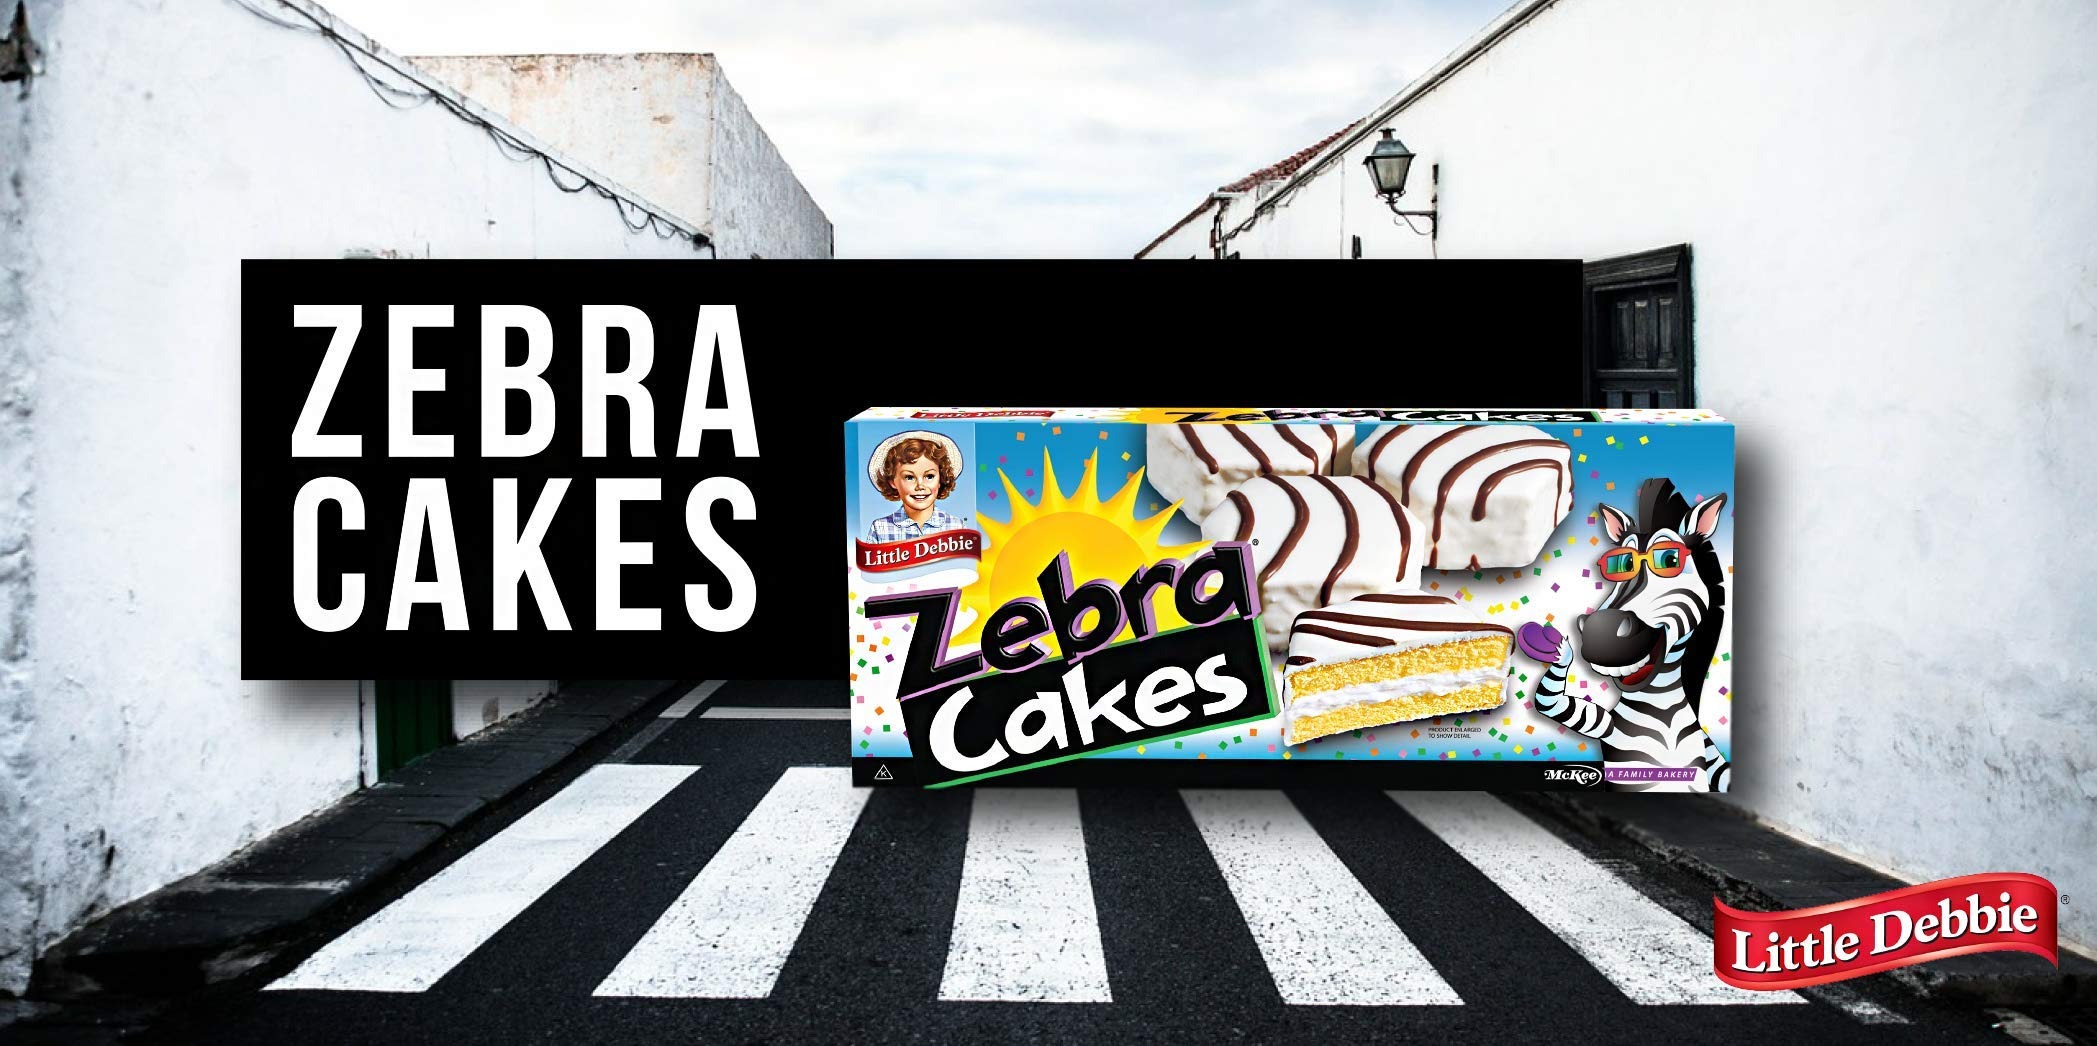
Item Name: Little Debbie Zebra Cakes - 10ct/369g
Product Description: ||Topping: chocolate icing ||Type of Cake: snack cake ||Size: mini ||Filling: cream ||State of Readiness: ready to eat ||Perishability: non-perishable ||Storage State: room temperature ||Container Material: paper or cardboard ||Made in the USA or Imported
Value: 10.0
Unit: Count

Price: 3.16